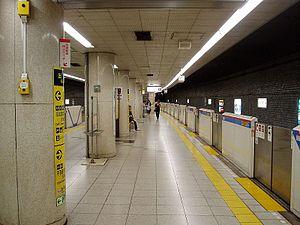
Sengoku est une station du métro de Tokyo sur la ligne Mita dans l'arrondissement de Bunkyō à Tokyo. Elle est exploitée par le Bureau des Transports de la Métropole de Tokyo.